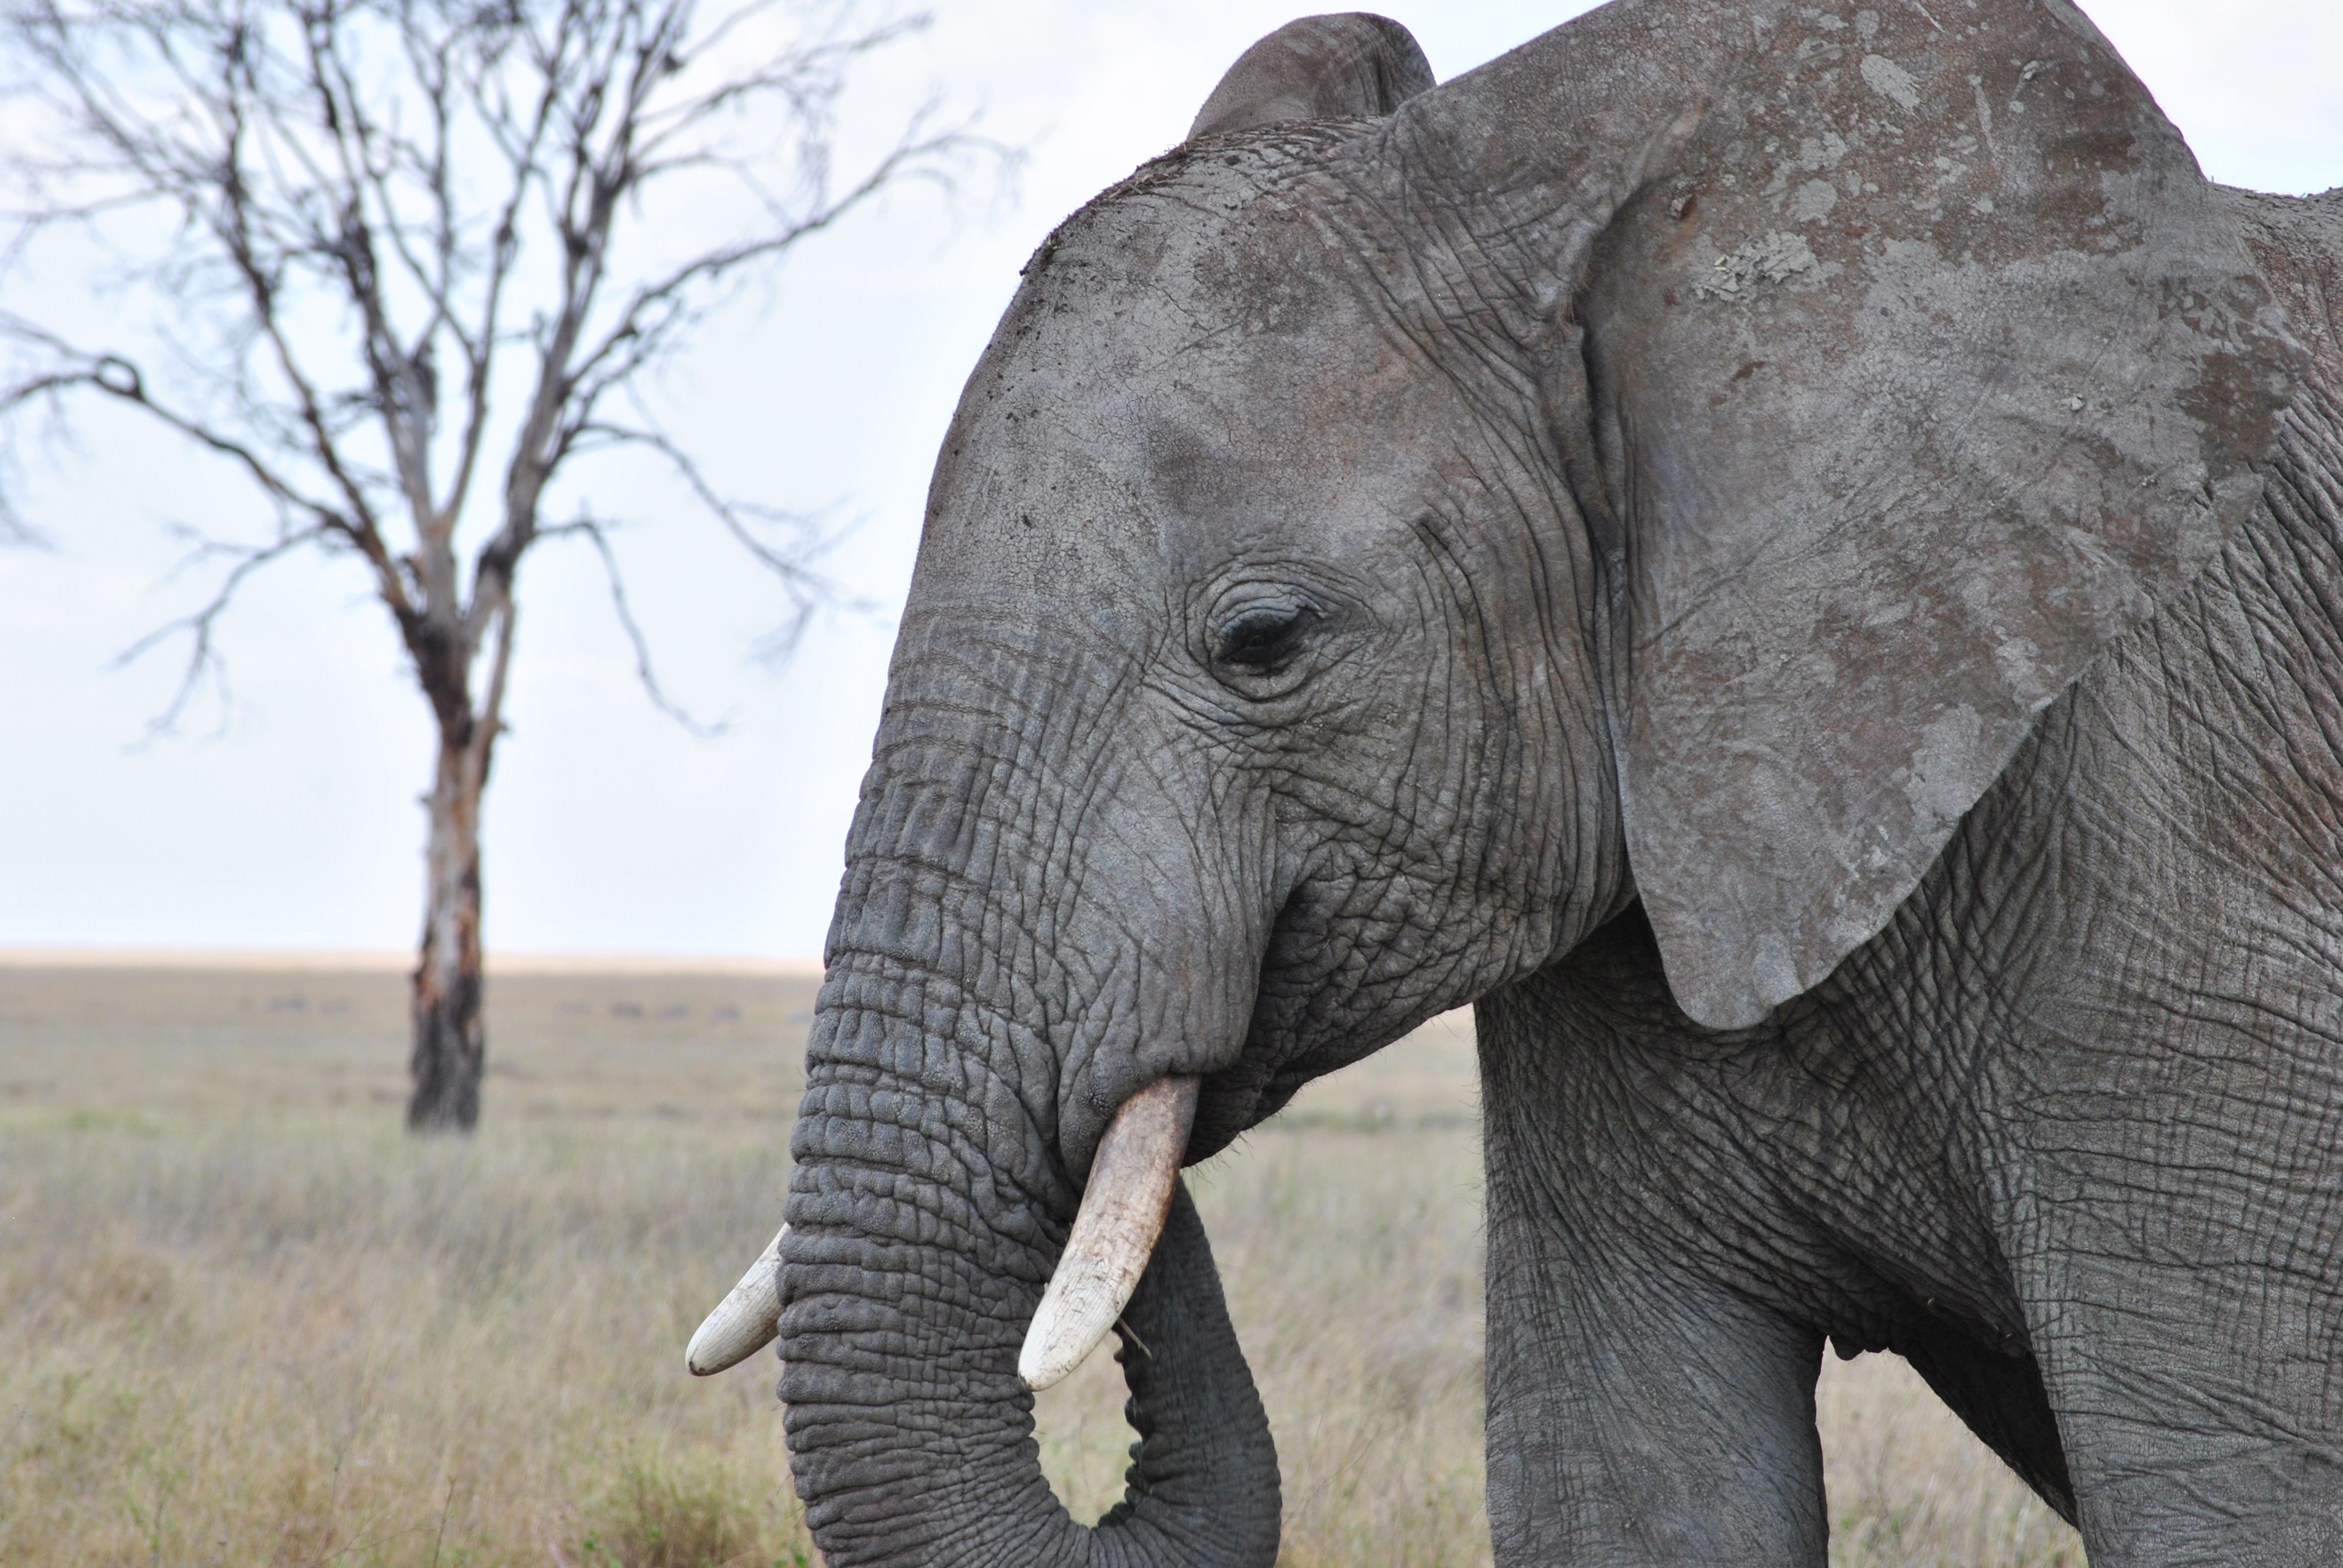
wildlife, africa, mammal, national park, fauna, elephant, vertebrate, tanzania, safari, serengeti, proboscis, indian elephant, african elephant, elephants and mammoths